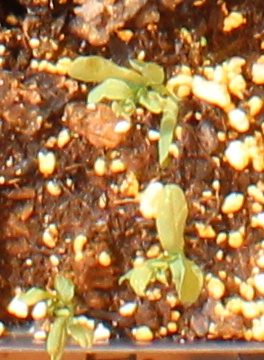
Label: Lentil